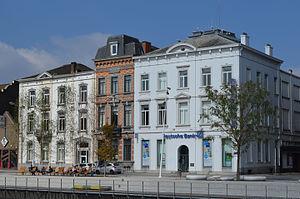
Charleroi (Belgique) - quai de Brabant, maisons n° 14, 15 et 16. n° 15, maison construite pour Barthel Dewandre en 1879 par l'architecte M. Hoyoux. Style éclectique ou néo-Renaissance Flamande. n° 16, maison également construite pour Barthel Dewandre en 1861. Style néo-classique. Source
Barthel Dewandre est un avocat et homme politique belge, membre du Parti libéral, né à Liège le 15 août 1822, mort à Charleroi le 18 avril 1893. Il est le petit-fils du sculpteur-architecte François-Joseph Dewandre et le grand-père d'Albert Dewandre, ingénieur et industriel.